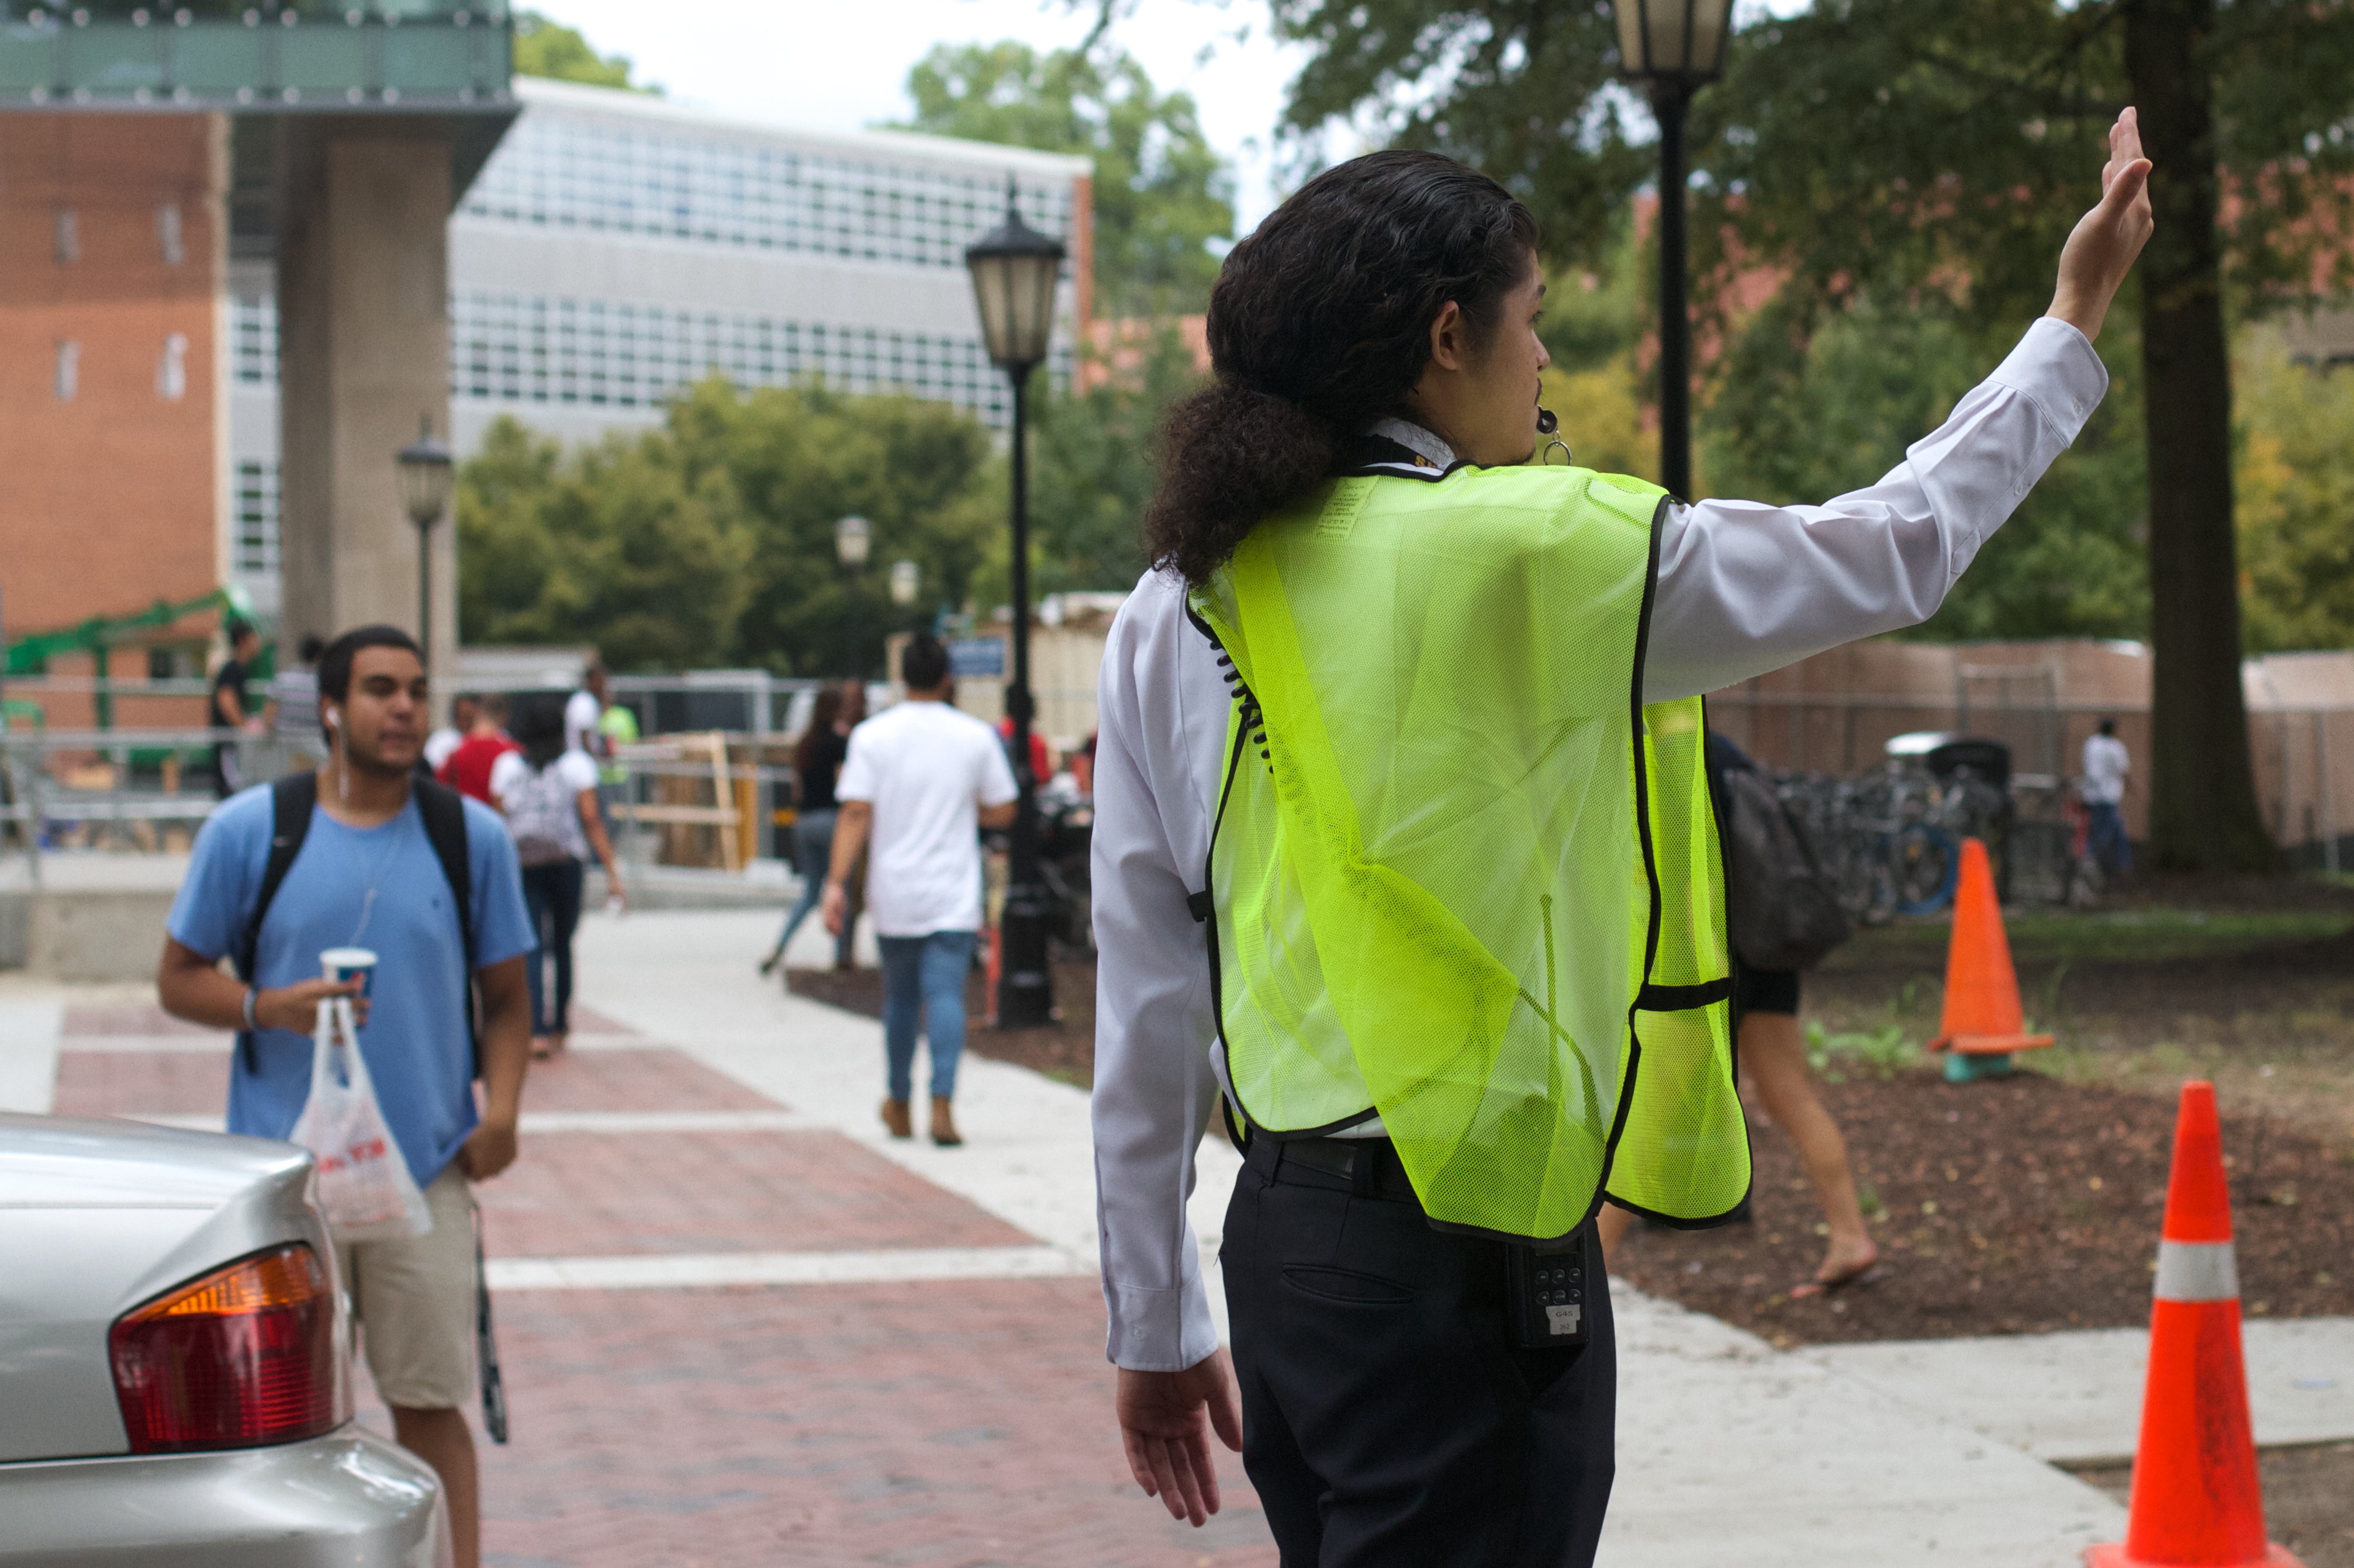
pedestrian, person, endurance, athletics, human action, endurance sports